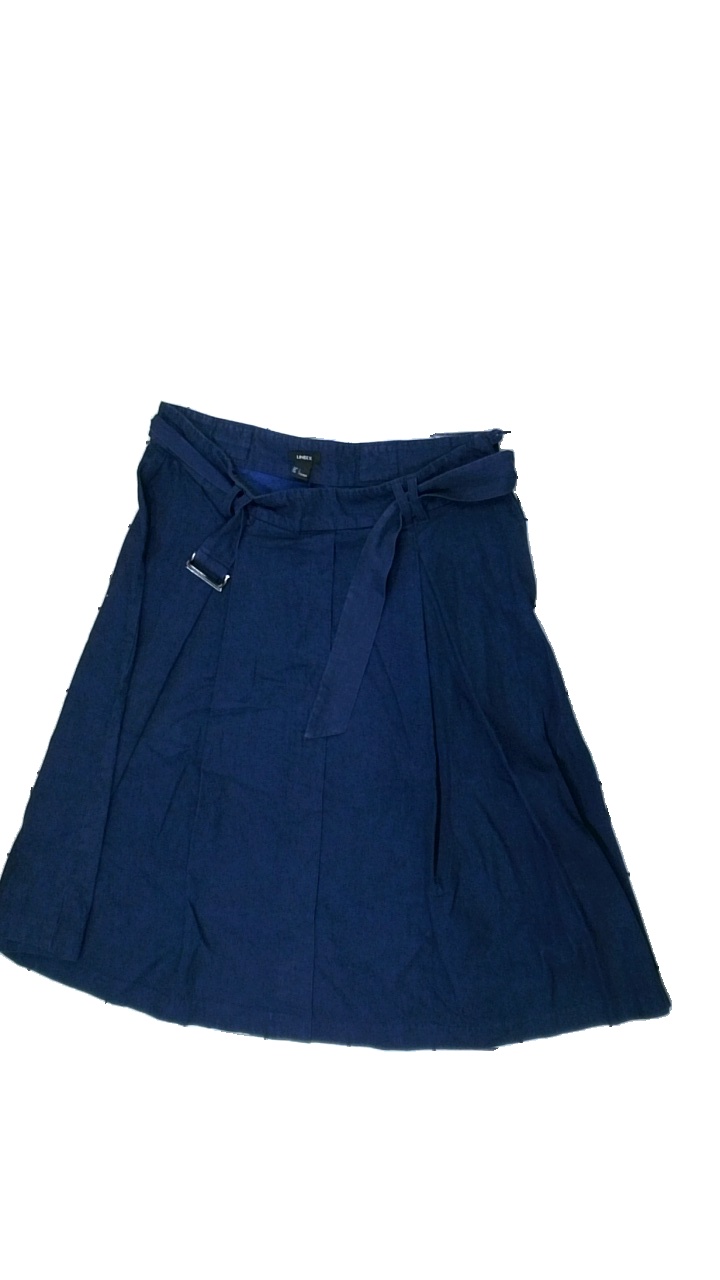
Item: Skirt (Ladies)
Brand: Lindex
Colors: Blue
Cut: Regular
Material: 100% Cotton
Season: All
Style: Denim
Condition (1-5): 5
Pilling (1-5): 5
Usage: Reuse
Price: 50-100